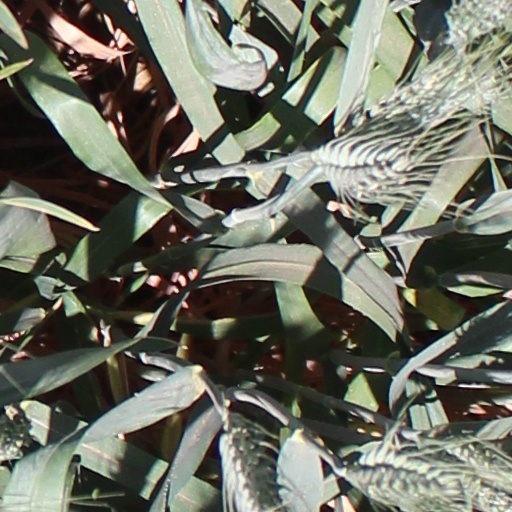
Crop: wheat